Jairangam

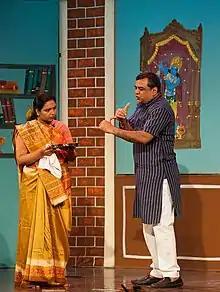
Paresh Rawal performing at Jairangam

The second edition of Jairangam was held between 15 and 22 December 2013 with 2 main venues, 14 plays, 17 street plays, 300 artists and 50000 viewers, the festival witnessed participation from personalities like Lushin Dubey, Rakesh Bedi, Arvind Gaur, Rasika Agashe, Rashi Bunny, Happy Ranjit, Farooq Sher Khan, Sameer Garur, Laeeq Hussian, Ashok Rahi, Sunita Tiwari, Ram Sahay Pareek.